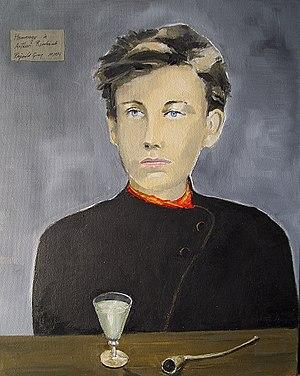
Arthur Rimbaud est un poète français, né le 20 octobre 1854 à Charleville et mort le 10 novembre 1891 à Marseille. Bien que brève, son œuvre poétique est caractérisée par une prodigieuse densité thématique et stylistique, faisant de lui une des figures majeures de la littérature française.